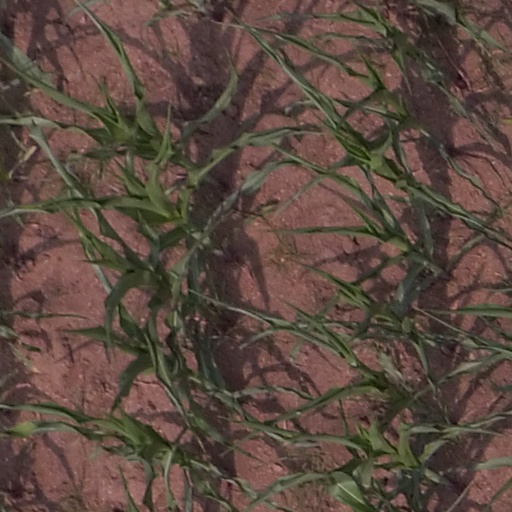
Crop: maize; corn